Joseph Butterworth Owen

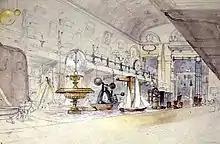
Interior of The Royal Polytechnic Institution

While in London, Owen's brother, Jeremiah prepared him to study mathematics at Cambridge. Owen’s biographer, his son Edward Annesley Owen, noted that religion became increasingly important for Owen while at St John’s College. His study of Mathematics suffered and Owen recalled disappointing the high expectations of his family for failing to make the Tripos list. At Cambridge he met John Allen, later Archdeacon of Salop, who later became his brother-in-law. Owen graduated with a Bachelor of Arts in 1829 and a Master of Arts in 1833.